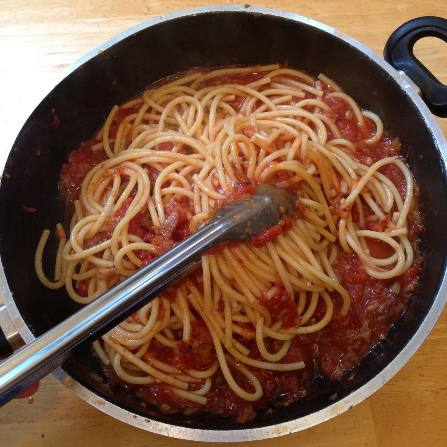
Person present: No